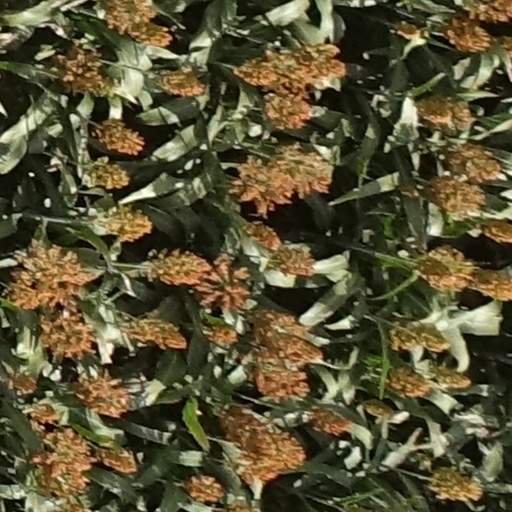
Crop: sorghum